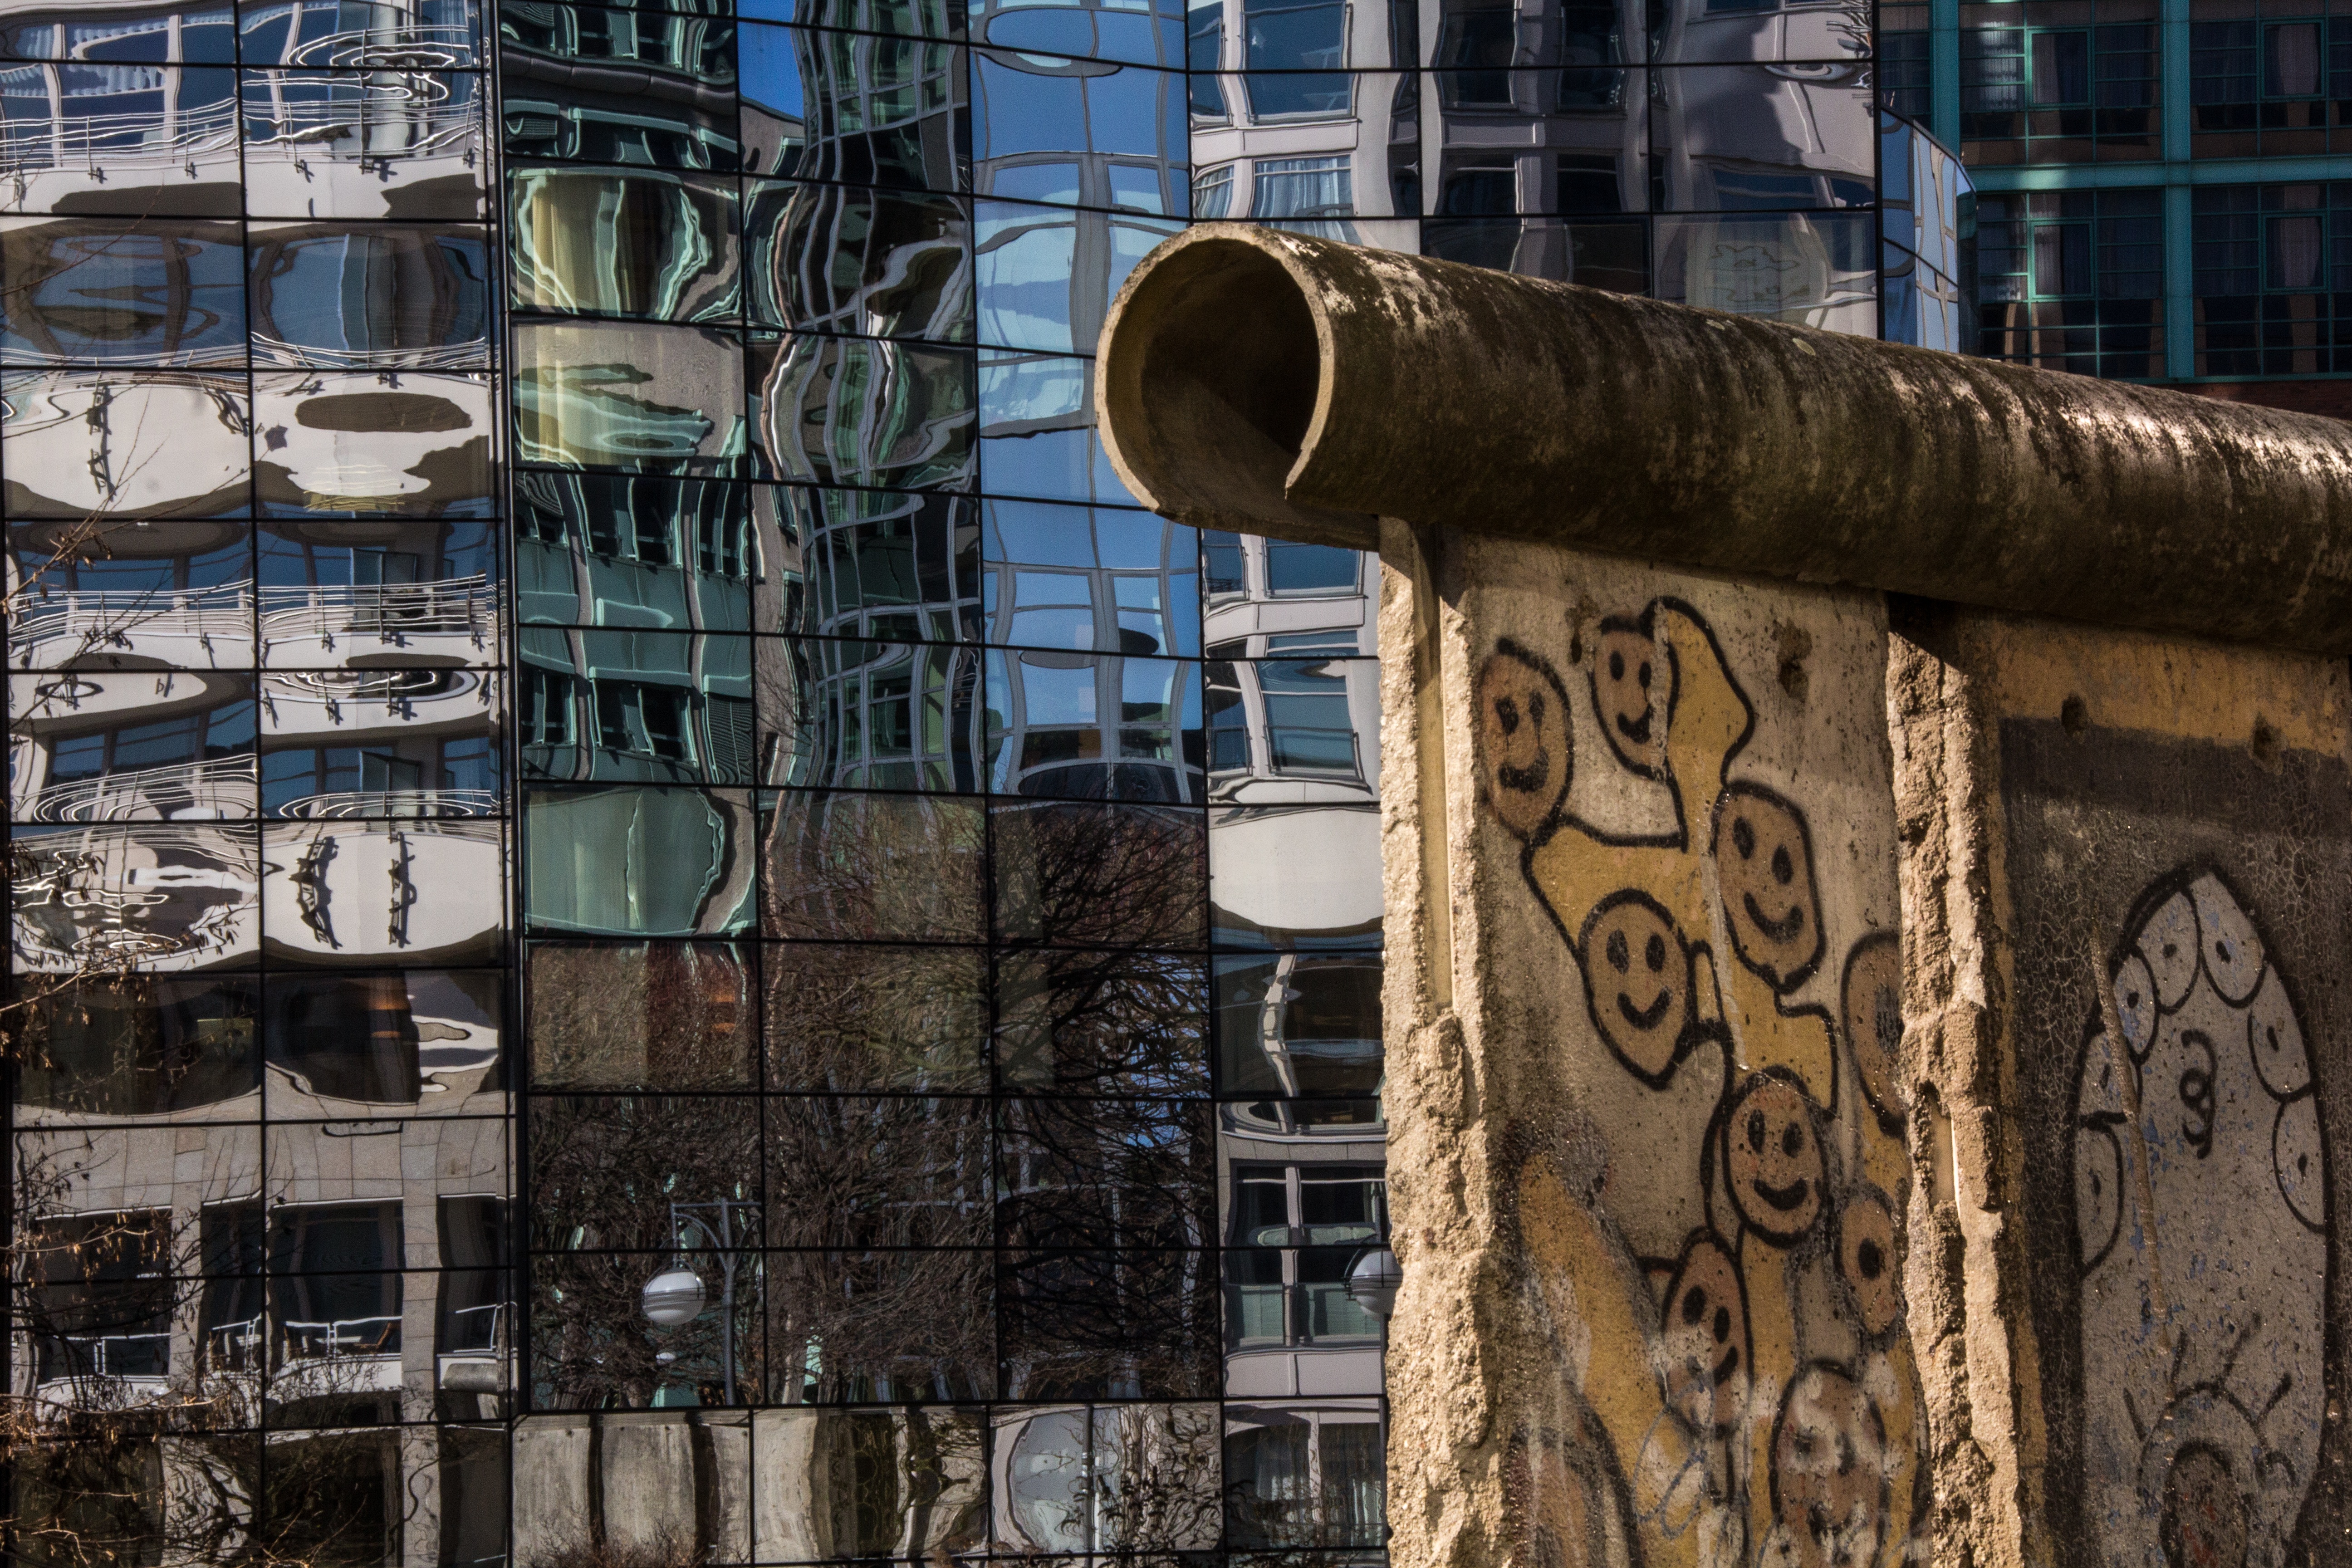
road, street, building, city, wall, monument, spray, facade, industry, art, infrastructure, commemorate, germany, berlin, graffity, history, metropolis, fragment, urban area, berlin wall, human settlement, contemporary witnesses